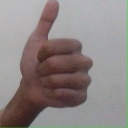
अक्षर: थ